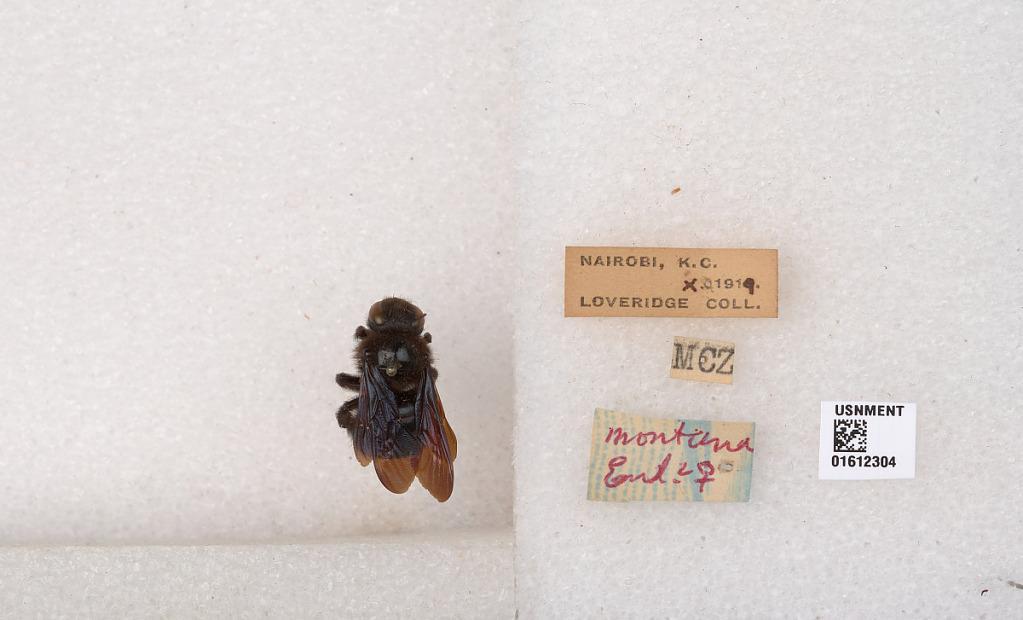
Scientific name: Xylocopa
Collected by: Loveridge
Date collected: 1919-10-1
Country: Kenya
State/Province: Nairobi Area
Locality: Nairobi, K. C.